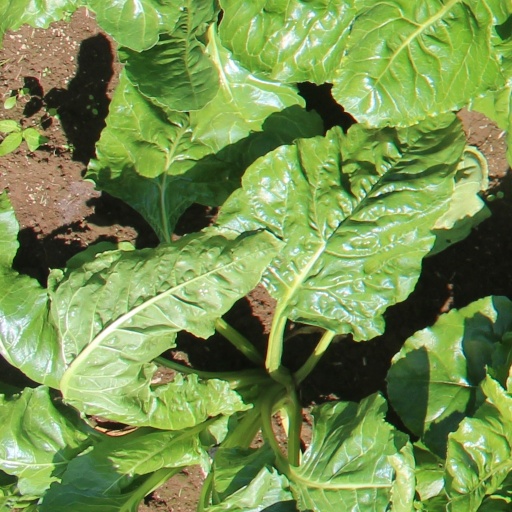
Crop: sugar beet